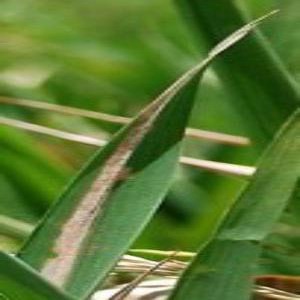
Disease: Bacterialblight